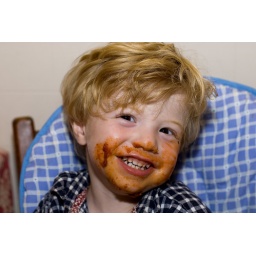
He smeared pizza sauce all over his face - and then gave a cute smile.